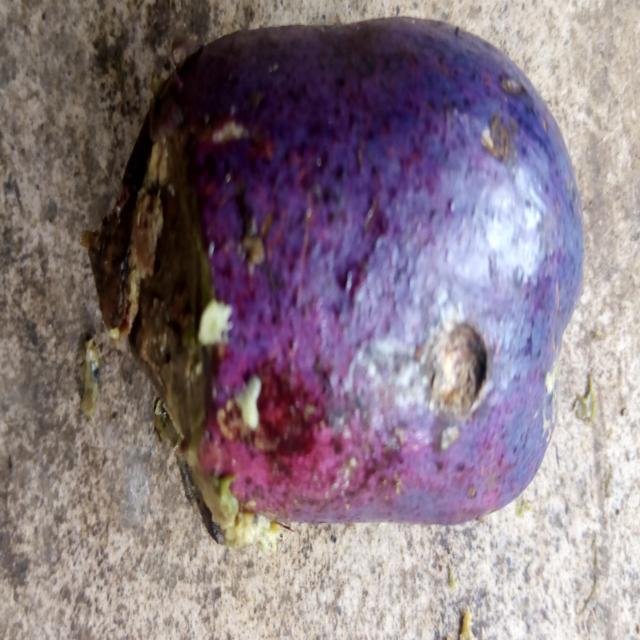
Plum grade: rotten